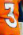
Number: 3